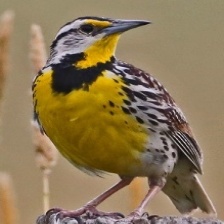
Species: EASTERN MEADOWLARK
Scientific name: STURNELLA MAGNA